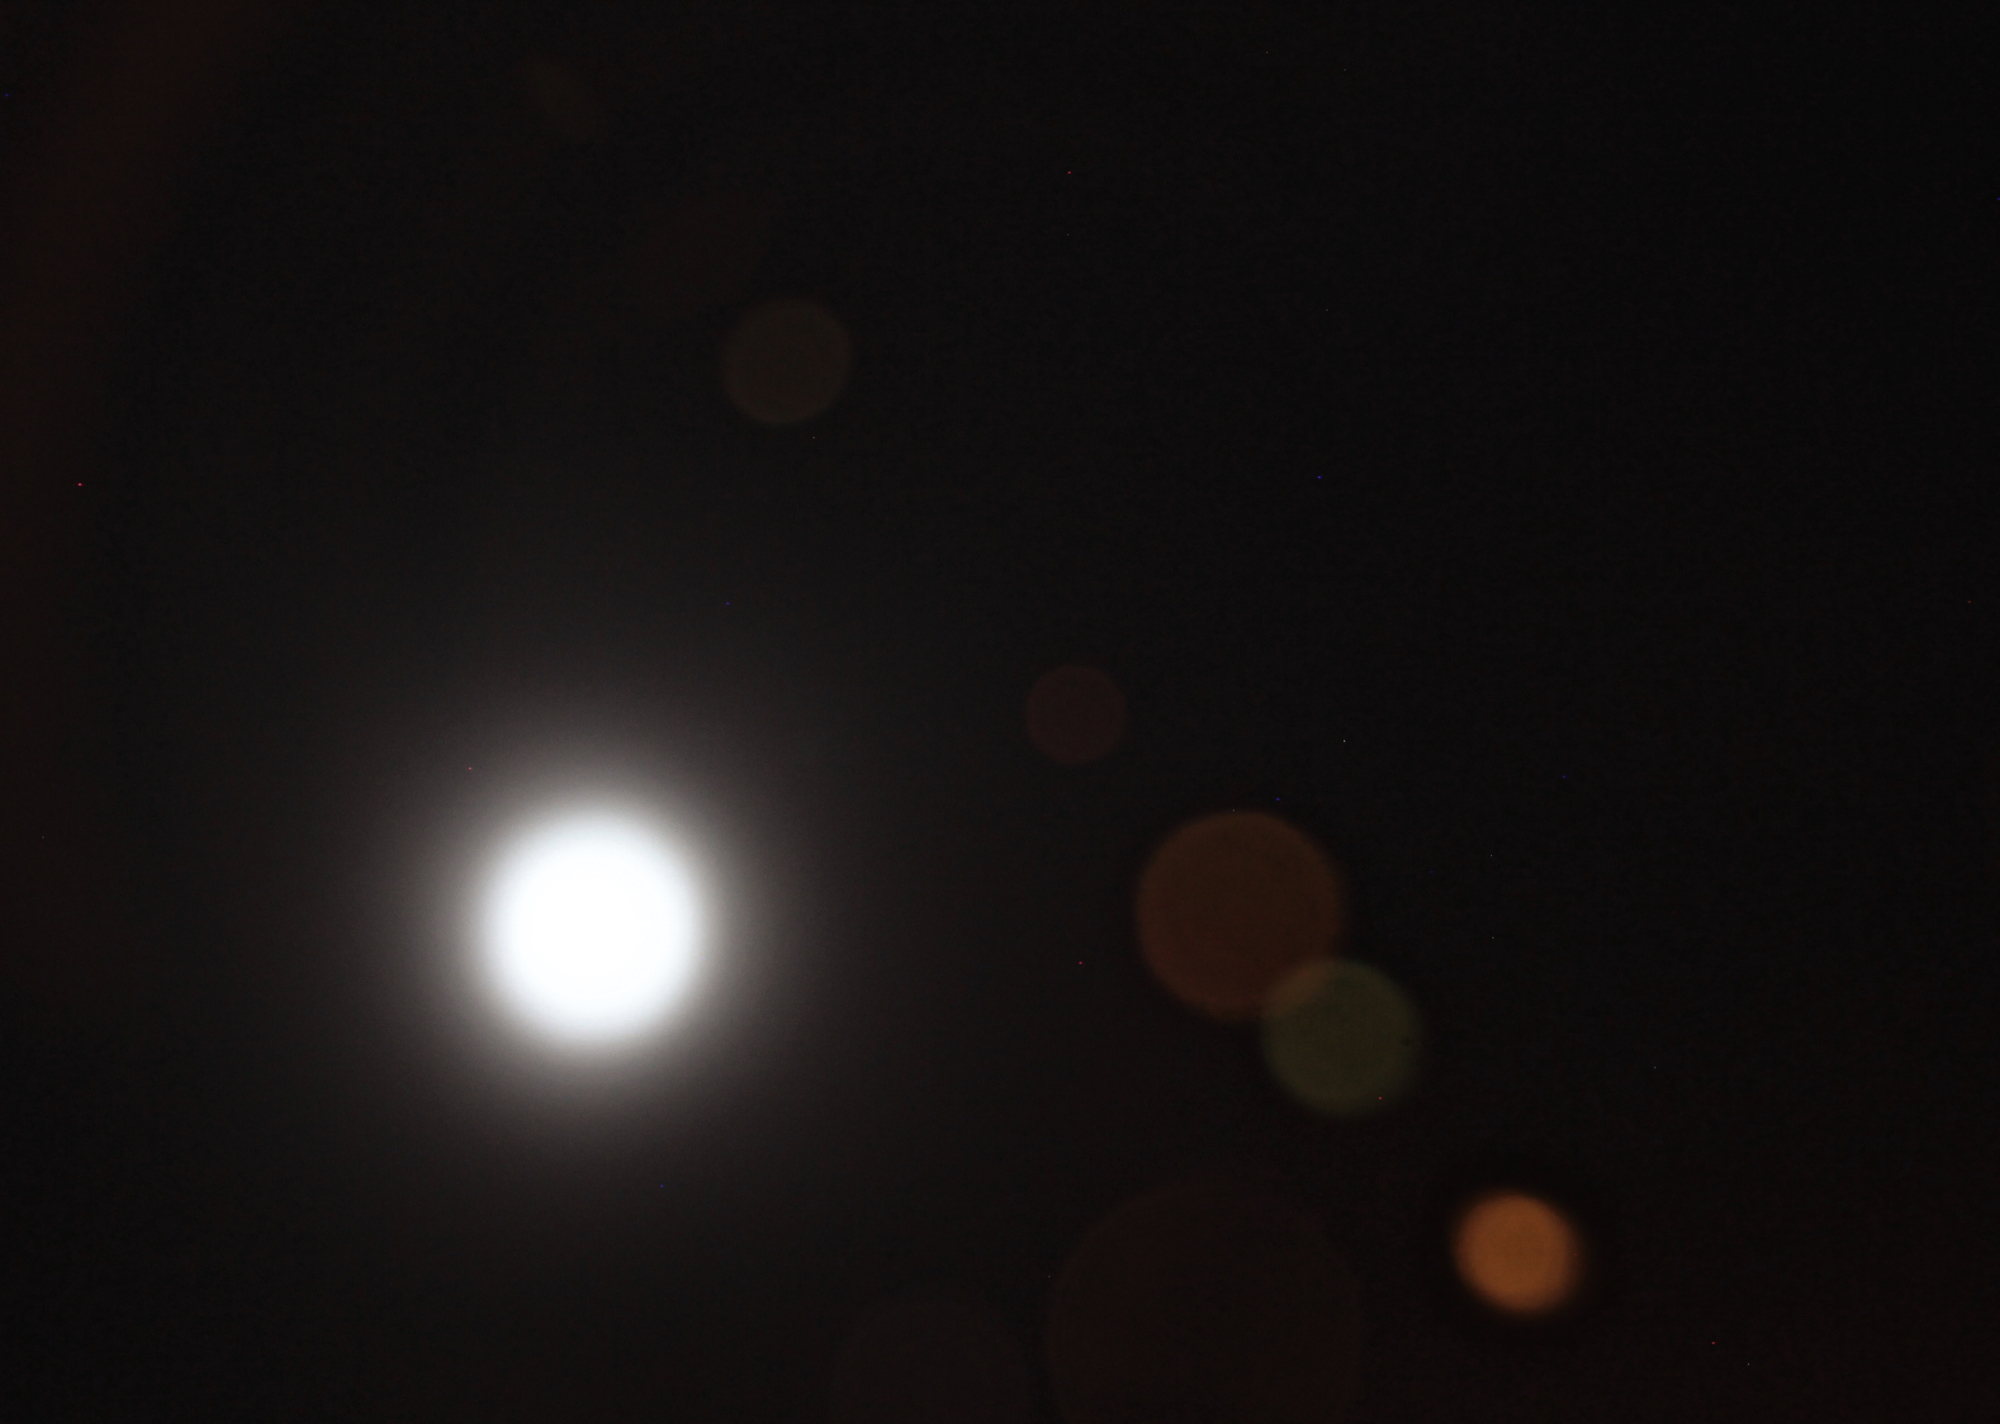
light, night, atmosphere, darkness, moon, full moon, moonlight, circle, lens flare, astronomy, midnight, 3652015, 365the2015edition, day268, day268365, 25sep15, astronomical object, celestial event